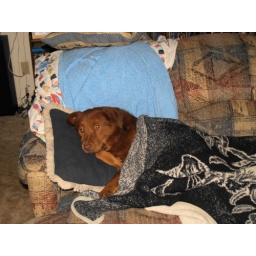
Rusty all tucked in on the sofa with his pillow and his blankie.